Phipps Center for the Arts

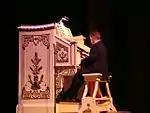
The theatre organ in the auditorium of the Phipps Center

In addition to art exhibit and classroom areas, there are multiple auditoriums. A main feature in the theatre is a Wurlitzer Theatre Organ, used for concerts, and to accompany silent films. This organ was originally installed in the Capitol Theatre in St. Paul in 1926. It was reinstalled in the KSTP Television Studios in Saint Paul in 1957 and then moved to the Phipps Center in 1983. The organ has three manuals, and 16 ranks (sets of pipes).